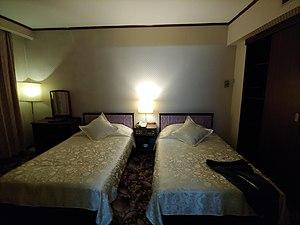
Chambre d'Hôtel en Corée du Nord
Le tourisme en Corée du Nord est un secteur économique de ce pays. Il est très encadré par l'État et ne peut se réaliser qu'en passant par la Direction nationale du tourisme.